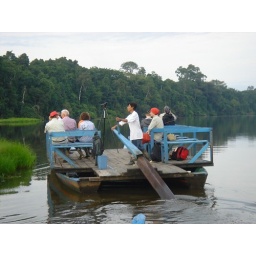
The boat and propulsion system for the boat ride around the oxbow lake